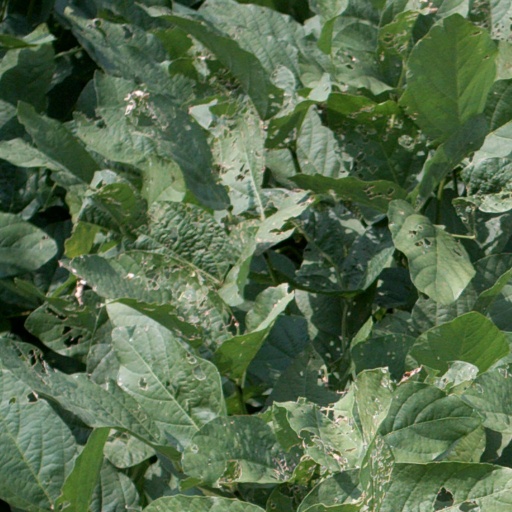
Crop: soybean